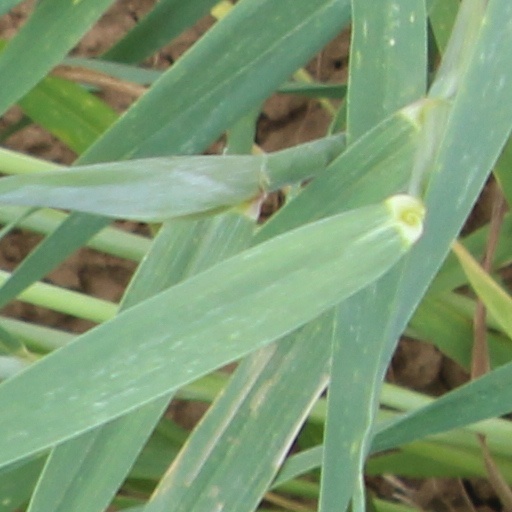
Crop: wheat